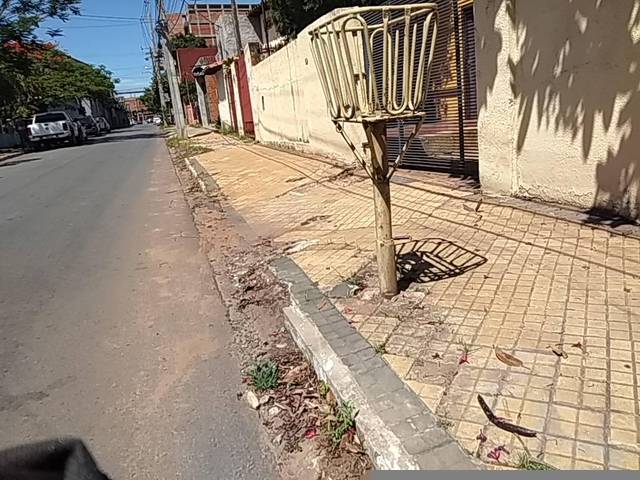
Region: Paraguay
Coordinates: -25.323, -57.551